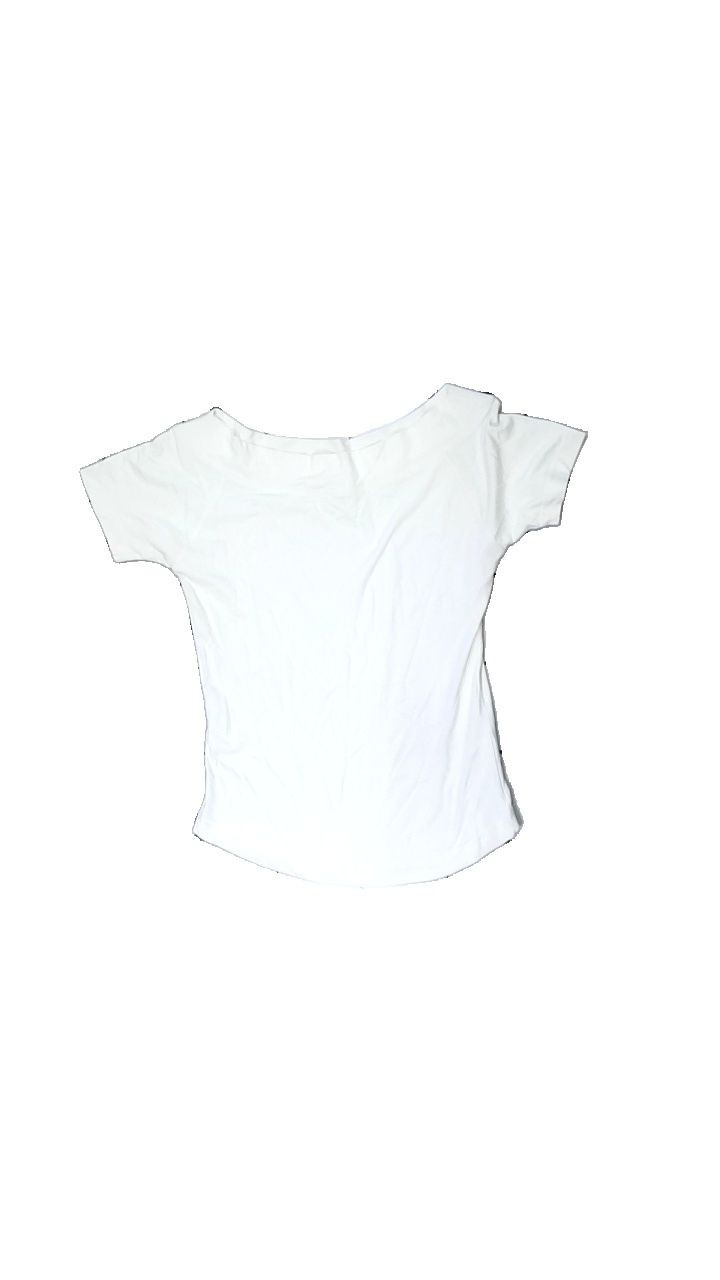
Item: T-shirt (Ladies)
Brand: M.t.c Collection
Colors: White
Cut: Regular, C-collar
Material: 100% nylon
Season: All
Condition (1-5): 3
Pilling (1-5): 4
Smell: Minor
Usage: Export
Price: <50